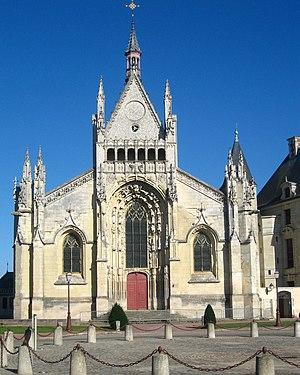
Chapelle du Château des Ducs de la Trémoïlle à Thouars This building is classé au titre des Monuments Historiques. It is indexed in the Base Mérimée, a database of architectural heritage maintained by the French Ministry of Culture,
Cet article recense les monuments historiques des Deux-Sèvres, en France.